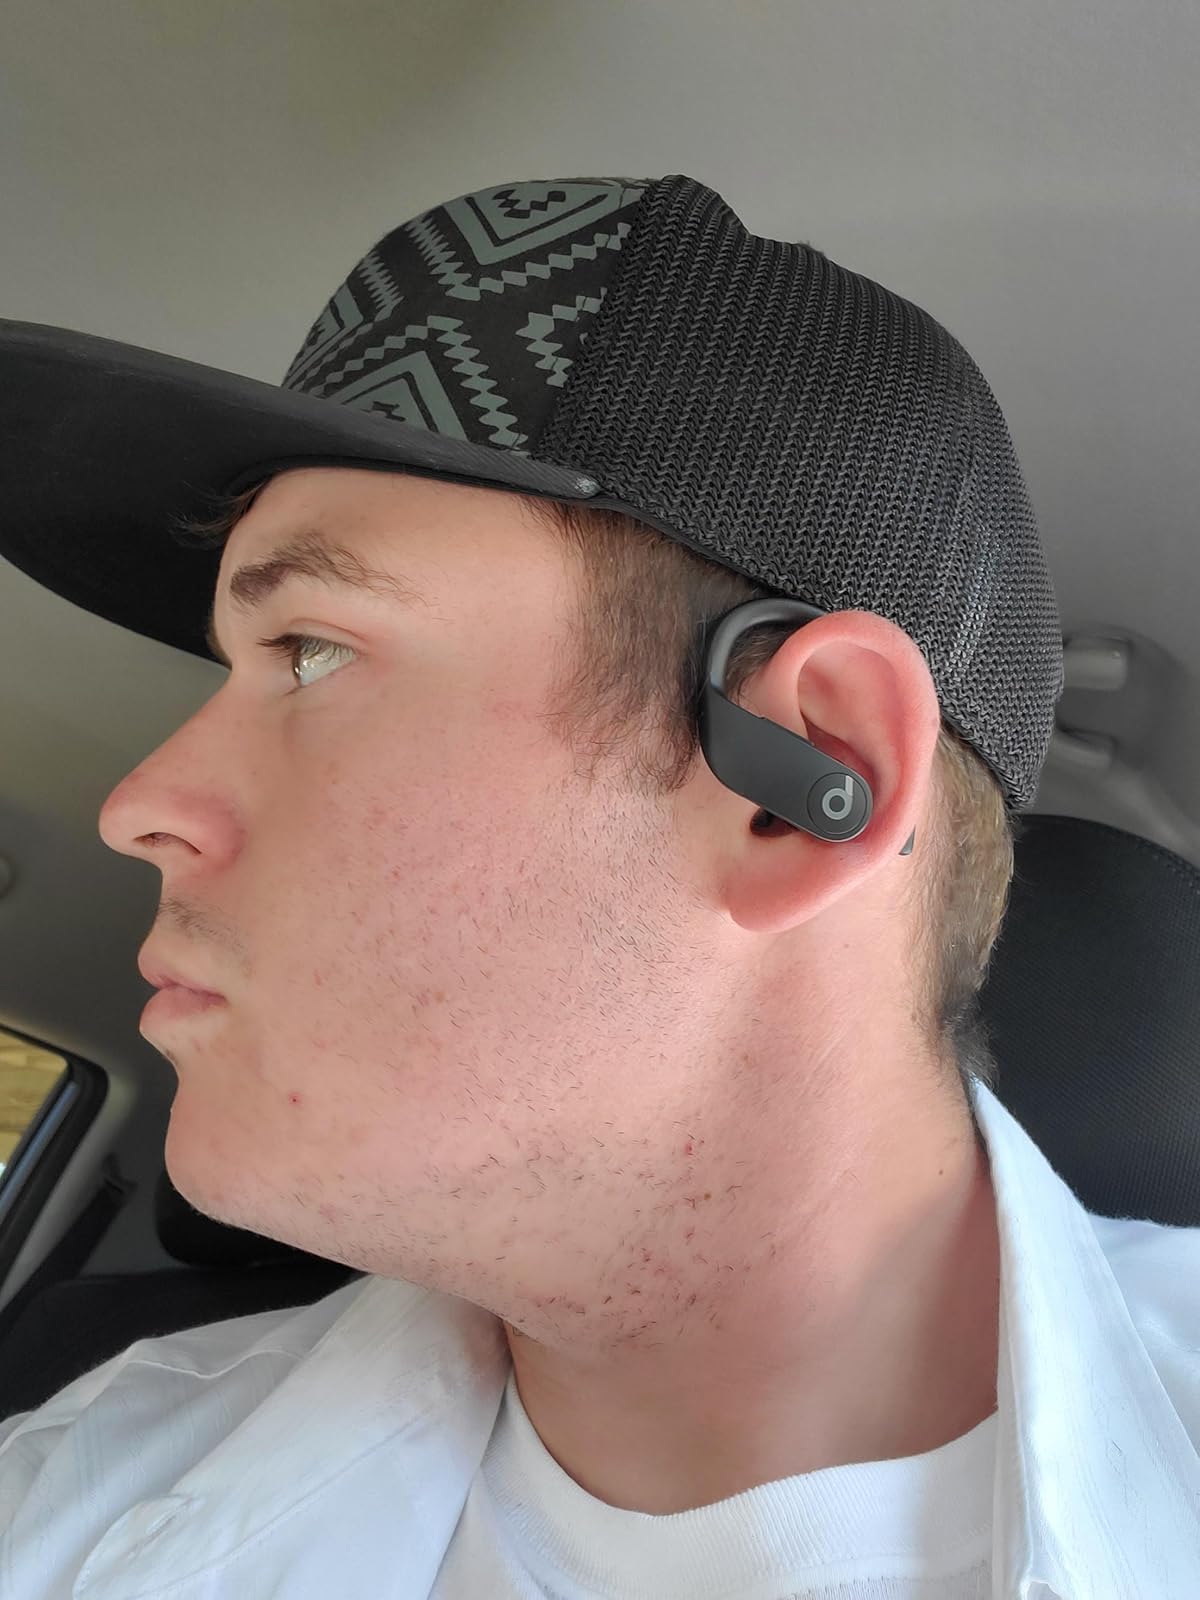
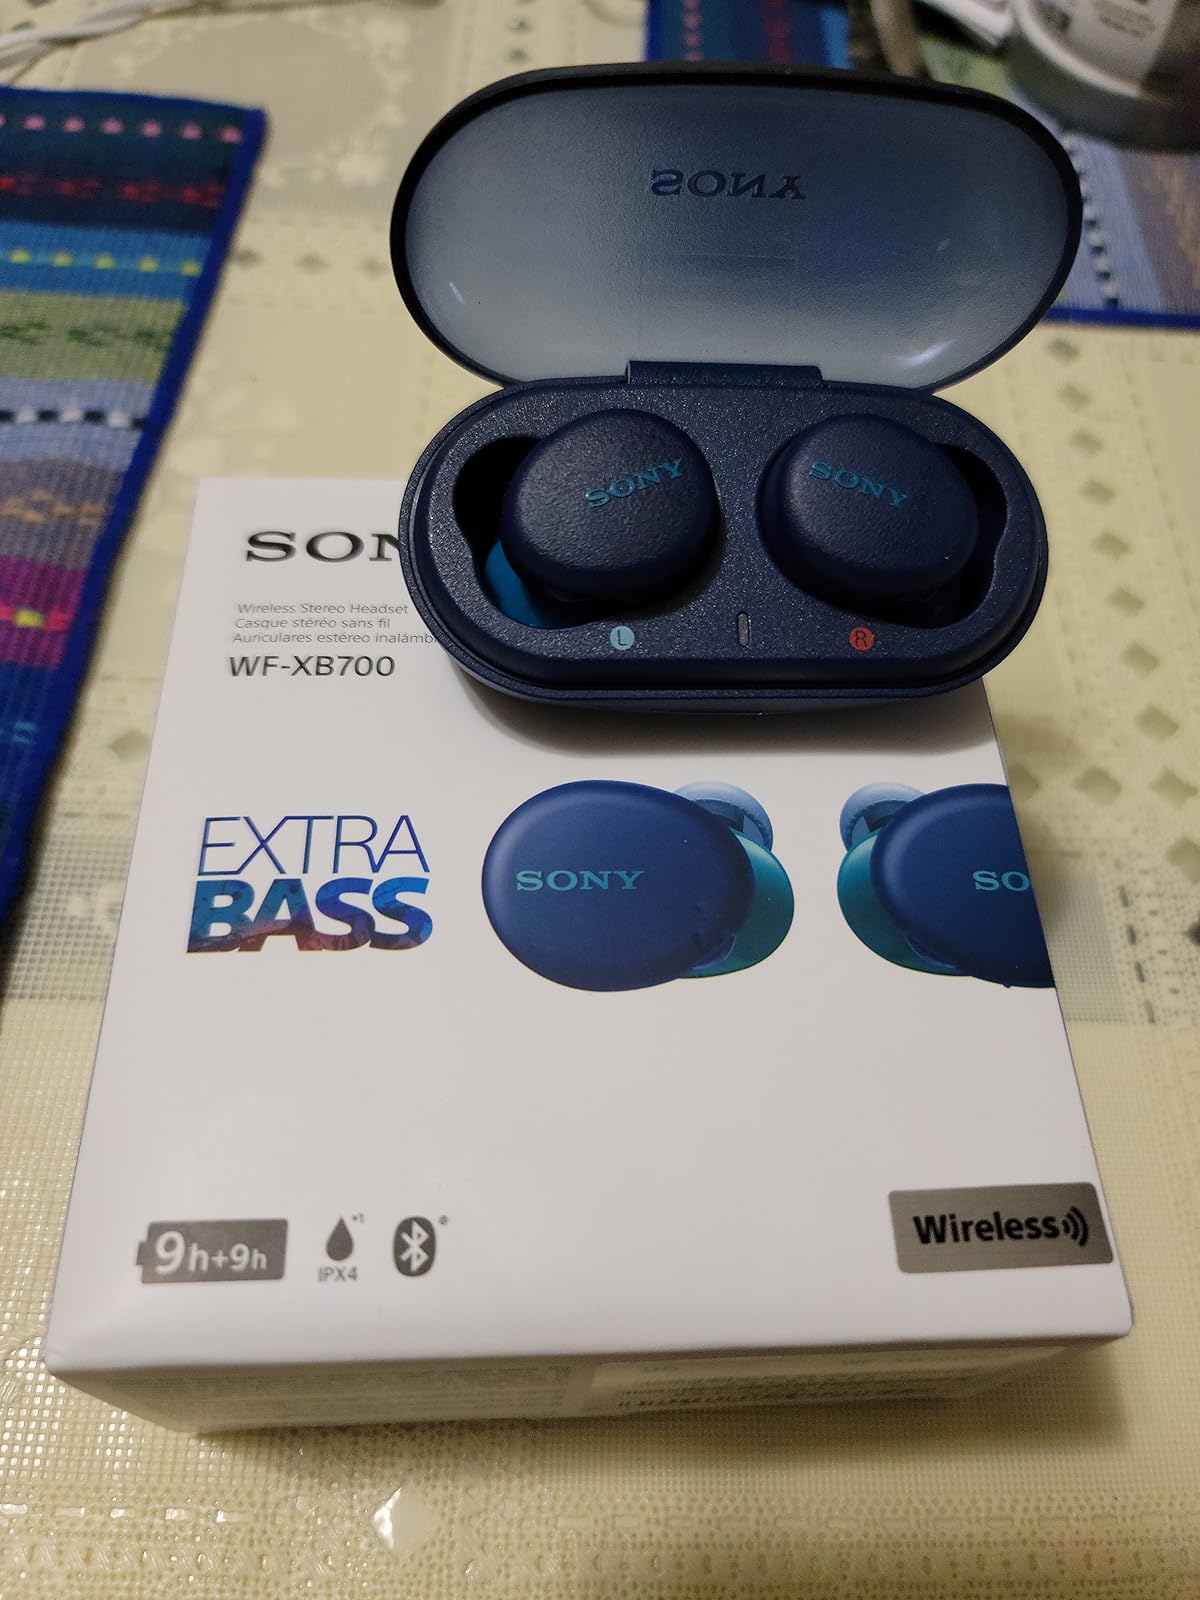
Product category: earbuds
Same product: no